Samay baji

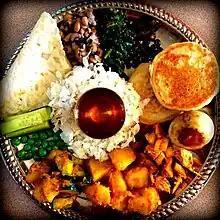
Image of a Newa cuisine "Samaybaji"

Samay Baji consists of various items served on a single plate. The main components include flattened rice (chiura), fried black soybeans (bhatmas), lentil pancakes (wa:/bara), rice pancakes (chatamari), buffalo meat (chhwela), finely chopped ginger (palu), fried boiled egg (khen), fried fish (sanyaa), pickled boiled beans (bodi ko achar), spicy potato salad (Aalu-Wala), greens (saag), and Newar wine (Ayla).